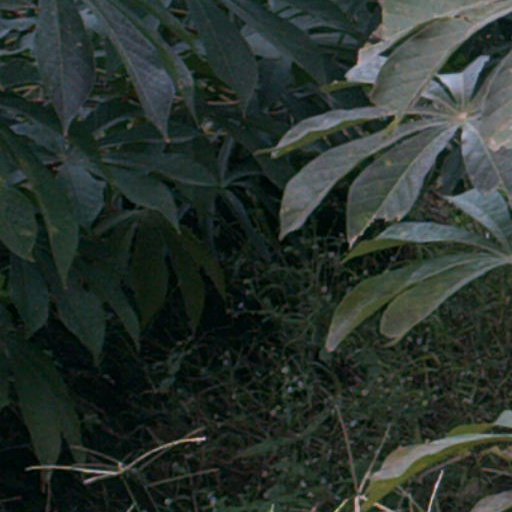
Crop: cassava